Hela (character)

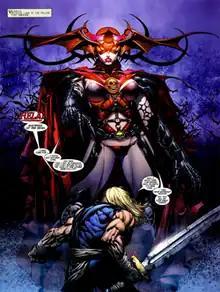
Ultimate Hela, by David Finch

In the Ultimate Marvel universe, Thor travels to Valhalla to retrieve the soul of the deceased Valkyrie during the "Ultimatum" storyline. Hela tells him that if he manages to defeat her army, she will revive Valkyrie, but for a price. In "Ultimatum" #3 after her army is defeated, she reveals that the price is Thor's soul. He agrees, and the souls of both Valkyrie and the also-deceased Captain America are released.